The Golden Ass

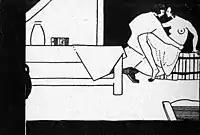
The Wife and her lover near the Tub. Illustration by Jean de Bosschère

In the course of a visit to an inn in Book Nine, a smith recounts an anecdote concerning his wife's deceit: